Earth observation satellite

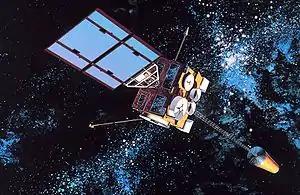
GOES-8, a United States weather satellite.

Herman Potočnik explored the idea of using orbiting spacecraft for detailed peaceful and military observation of the ground in his 1928 book, "The Problem of Space Travel". He described how the special conditions of space could be useful for scientific experiments. The book described geostationary satellites (first put forward by Konstantin Tsiolkovsky) and discussed communication between them and the ground using radio, but fell short of the idea of using satellites for mass broadcasting and as telecommunications relays.